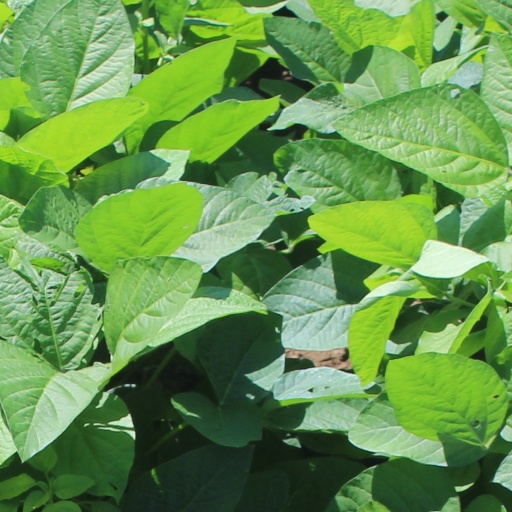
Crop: soybean